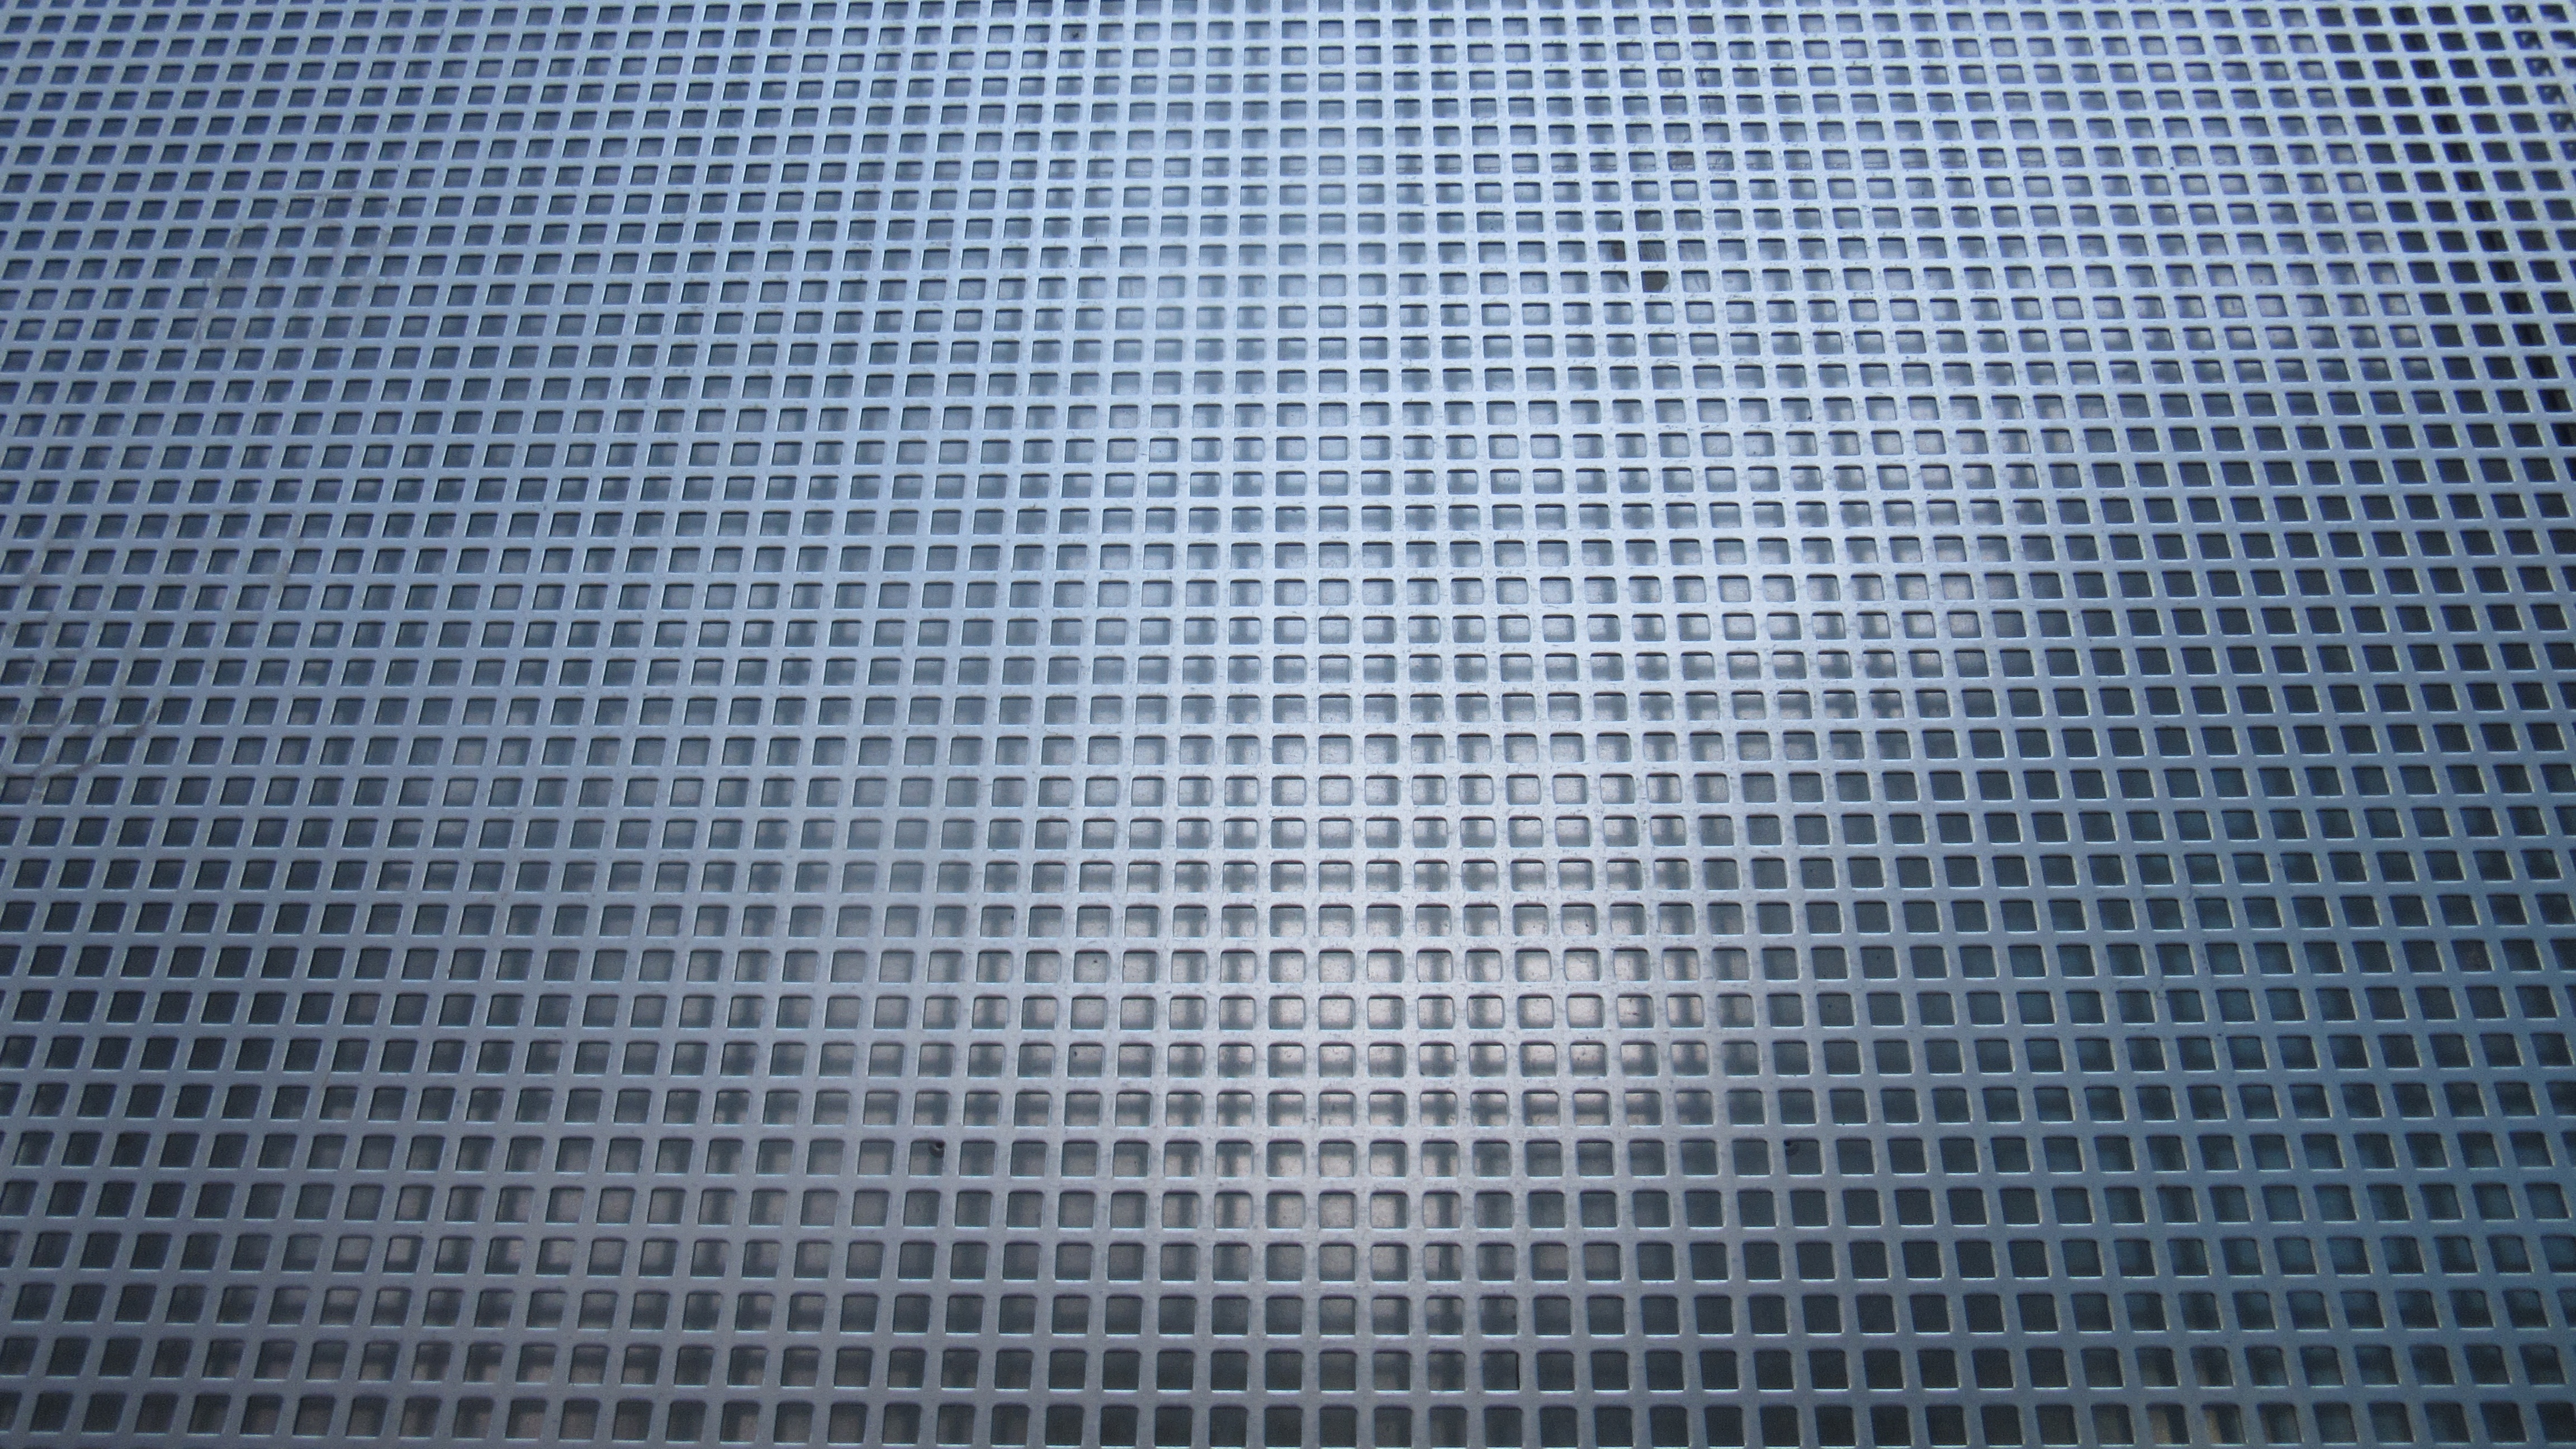
floor, pattern, line, geometry, metal, blue, material, sheet, textile, lines, background, net, squares, mesh, grid, holes, flooring, perforated sheet, chain link fencing